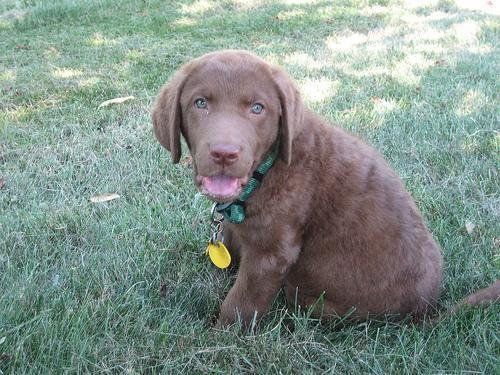
Chesapeake_Bay_retriever